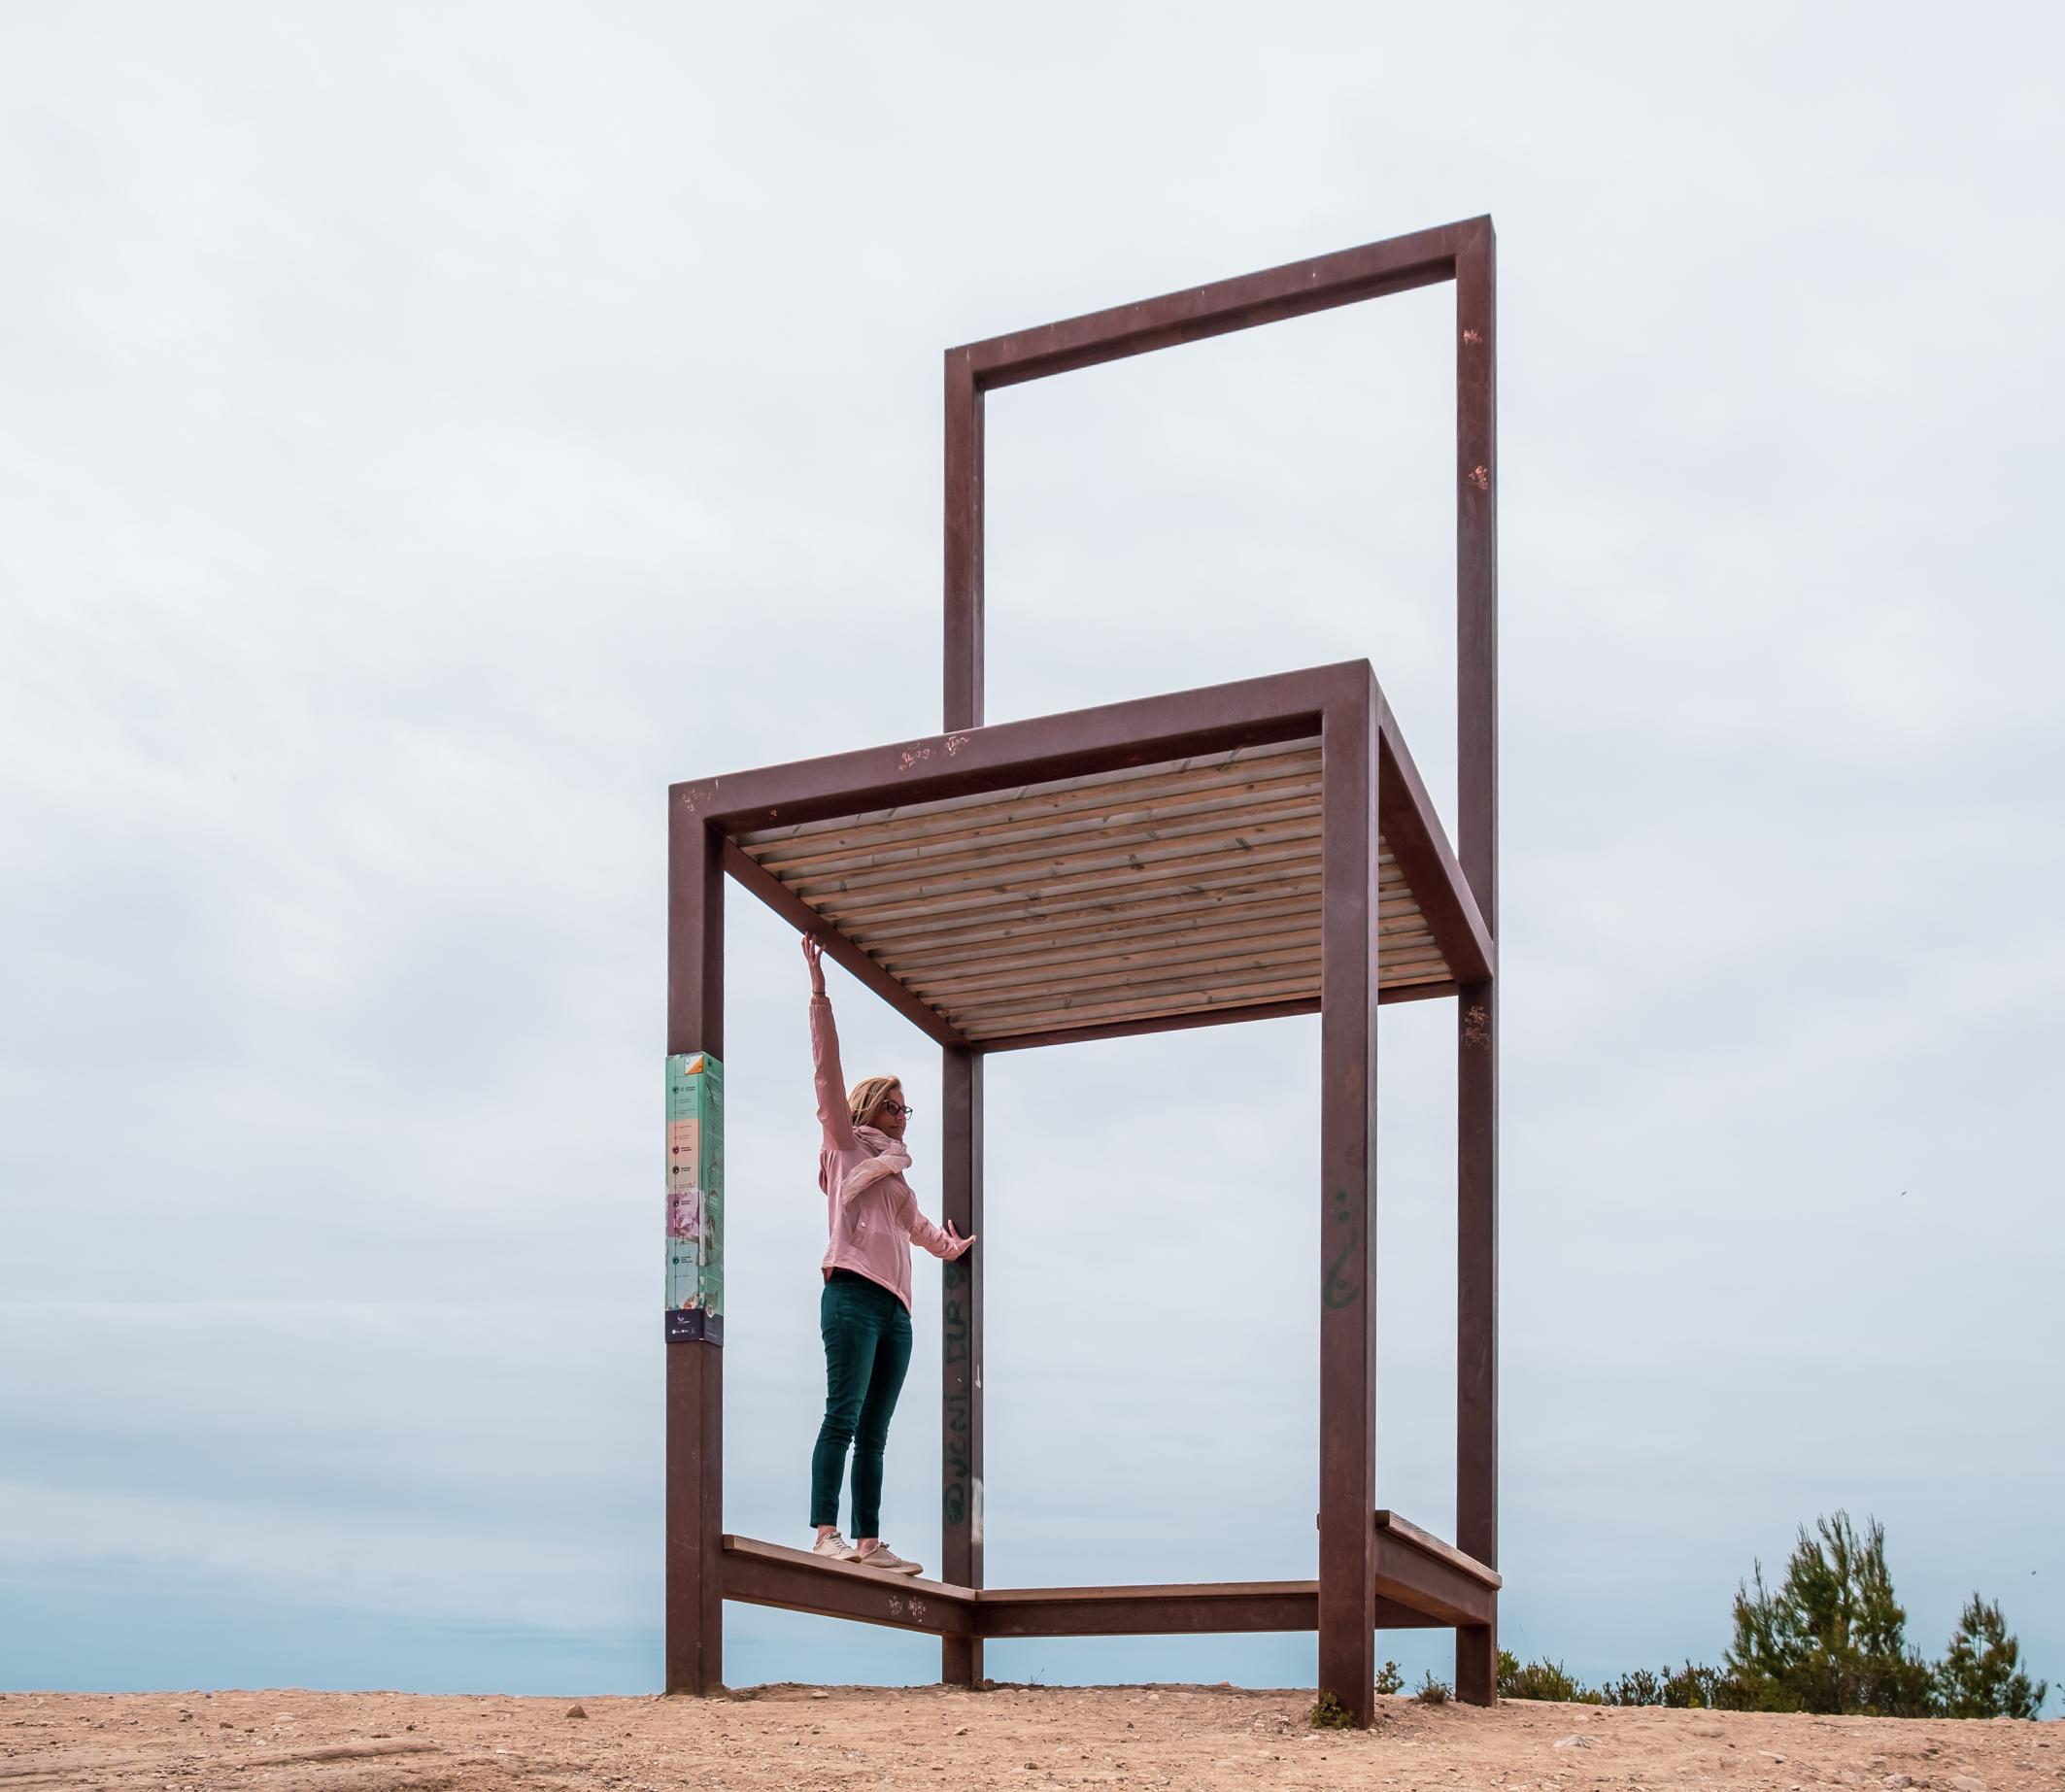
natural, sky, wood, rectangle, wood stain, hardwood, cloud, leisure, shade, city, plank, plywood, balance, outdoor furniture, plant, recreation, art, landscape, outdoor structure, tree, facade, sitting, room, elbow